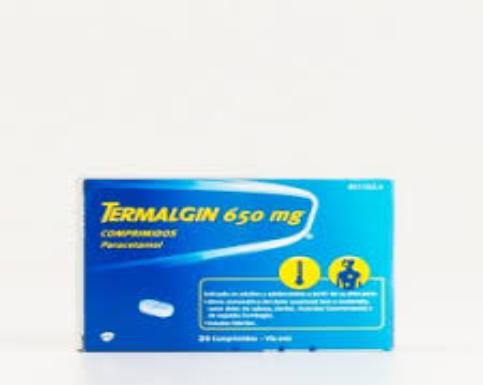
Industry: Medical